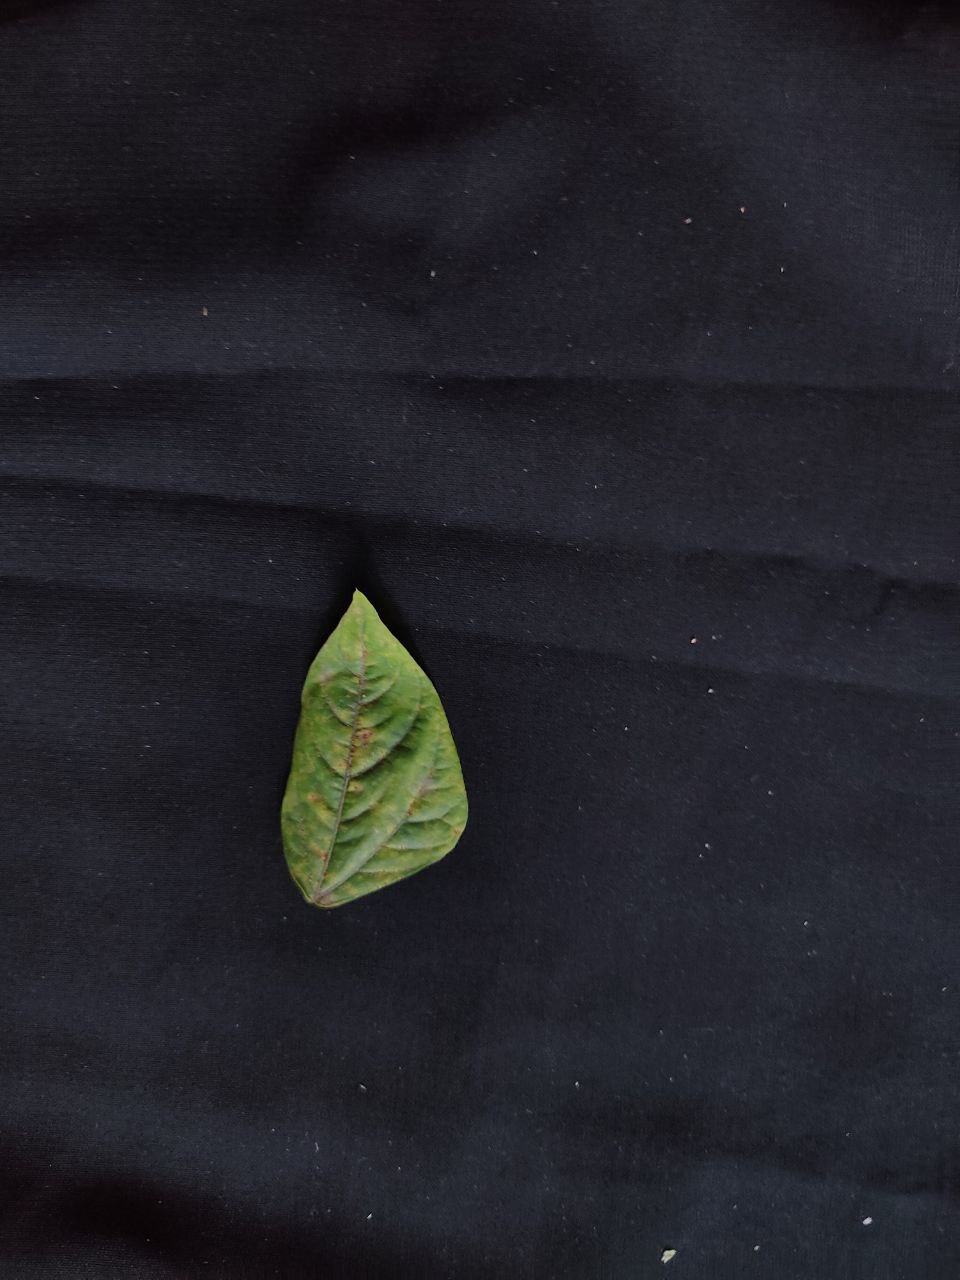
Crop: cowpea
Leaf condition: Septoria leaf spot